Crimen sollicitationis

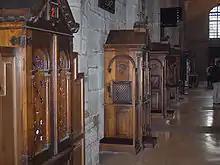
The Latin expression refers to a sexual advance made before, during or immediately after administration (even simulated) of the Sacrament of Penance.

The 1962 document, approved by Pope John XXIII and signed by Cardinal Alfredo Ottaviani, Secretary of the Holy Office, was addressed to "all Patriarchs, Archbishops, Bishops and other Local Ordinaries, including those of Eastern Rite". It was an internal document for use by the Curia, describing how the rules in the "Code of Canon Law": on dealing with such cases, were to be implemented, and directed that the same procedures be used when dealing with denunciations of homosexual, paedophile or zoophile behaviour by clerics. Dioceses were to use the instruction for their own guidance and keep it in their archives for confidential documents; they were not to publish the instruction nor produce commentaries on it.